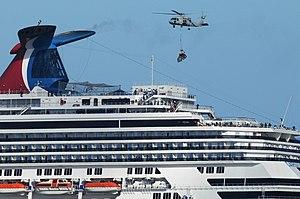
Le Carnival Splendor est un bateau de croisière construit par les chantiers Fincantieri et appartenant à la compagnie de croisière Carnival Cruise Lines.